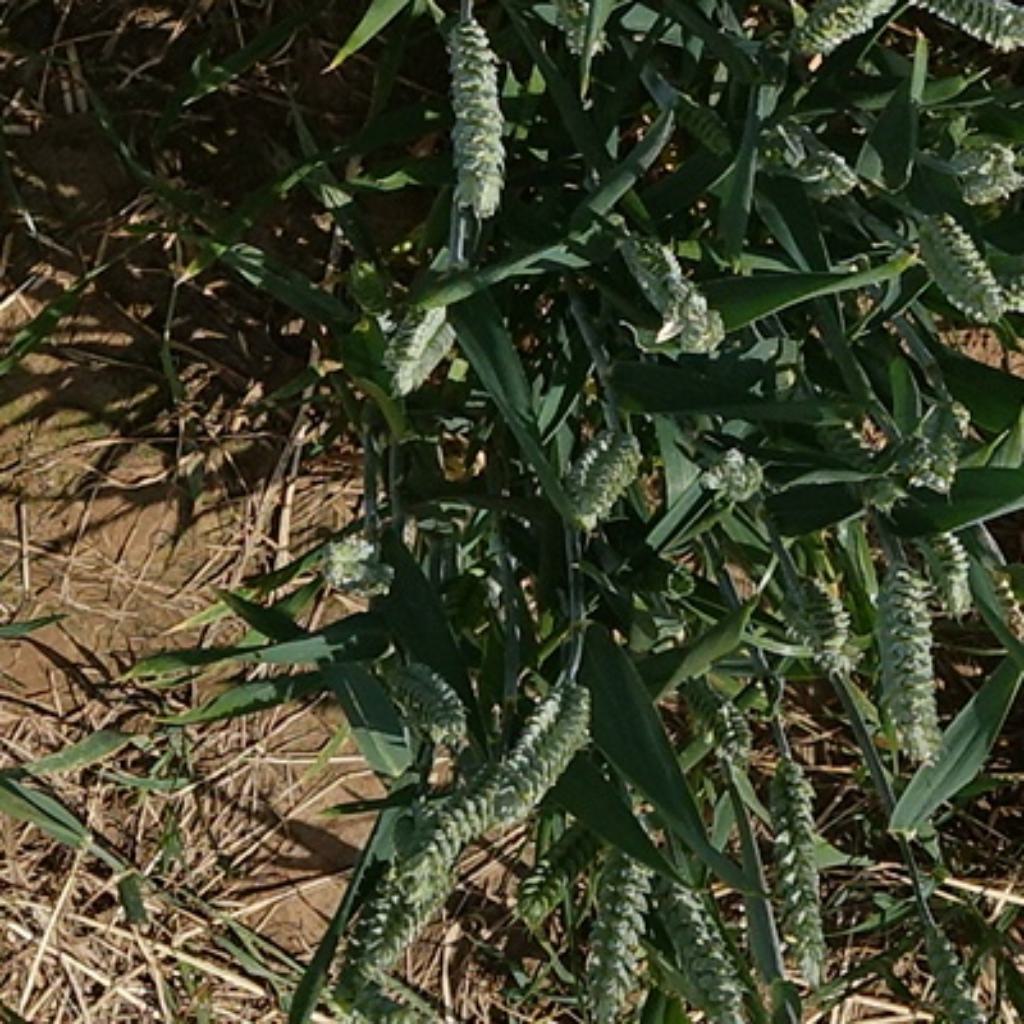
Country: France
Location: VLB
Wheat development stage: Filling